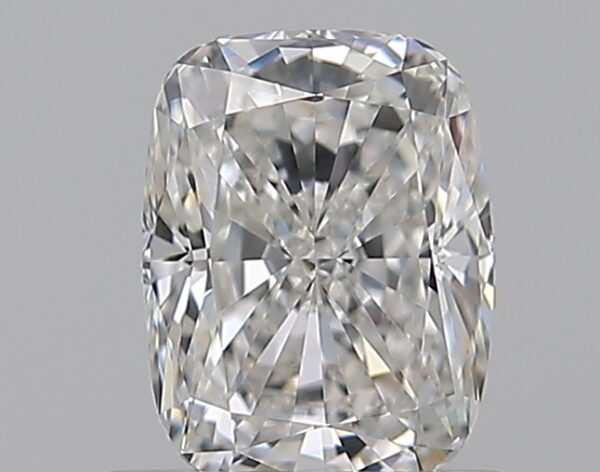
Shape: cushion
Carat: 0.7
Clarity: VVS2
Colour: H
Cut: VG
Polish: EX
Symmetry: VG
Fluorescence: N
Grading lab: GIA
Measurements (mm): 5.83 x 4.46 x 3.19